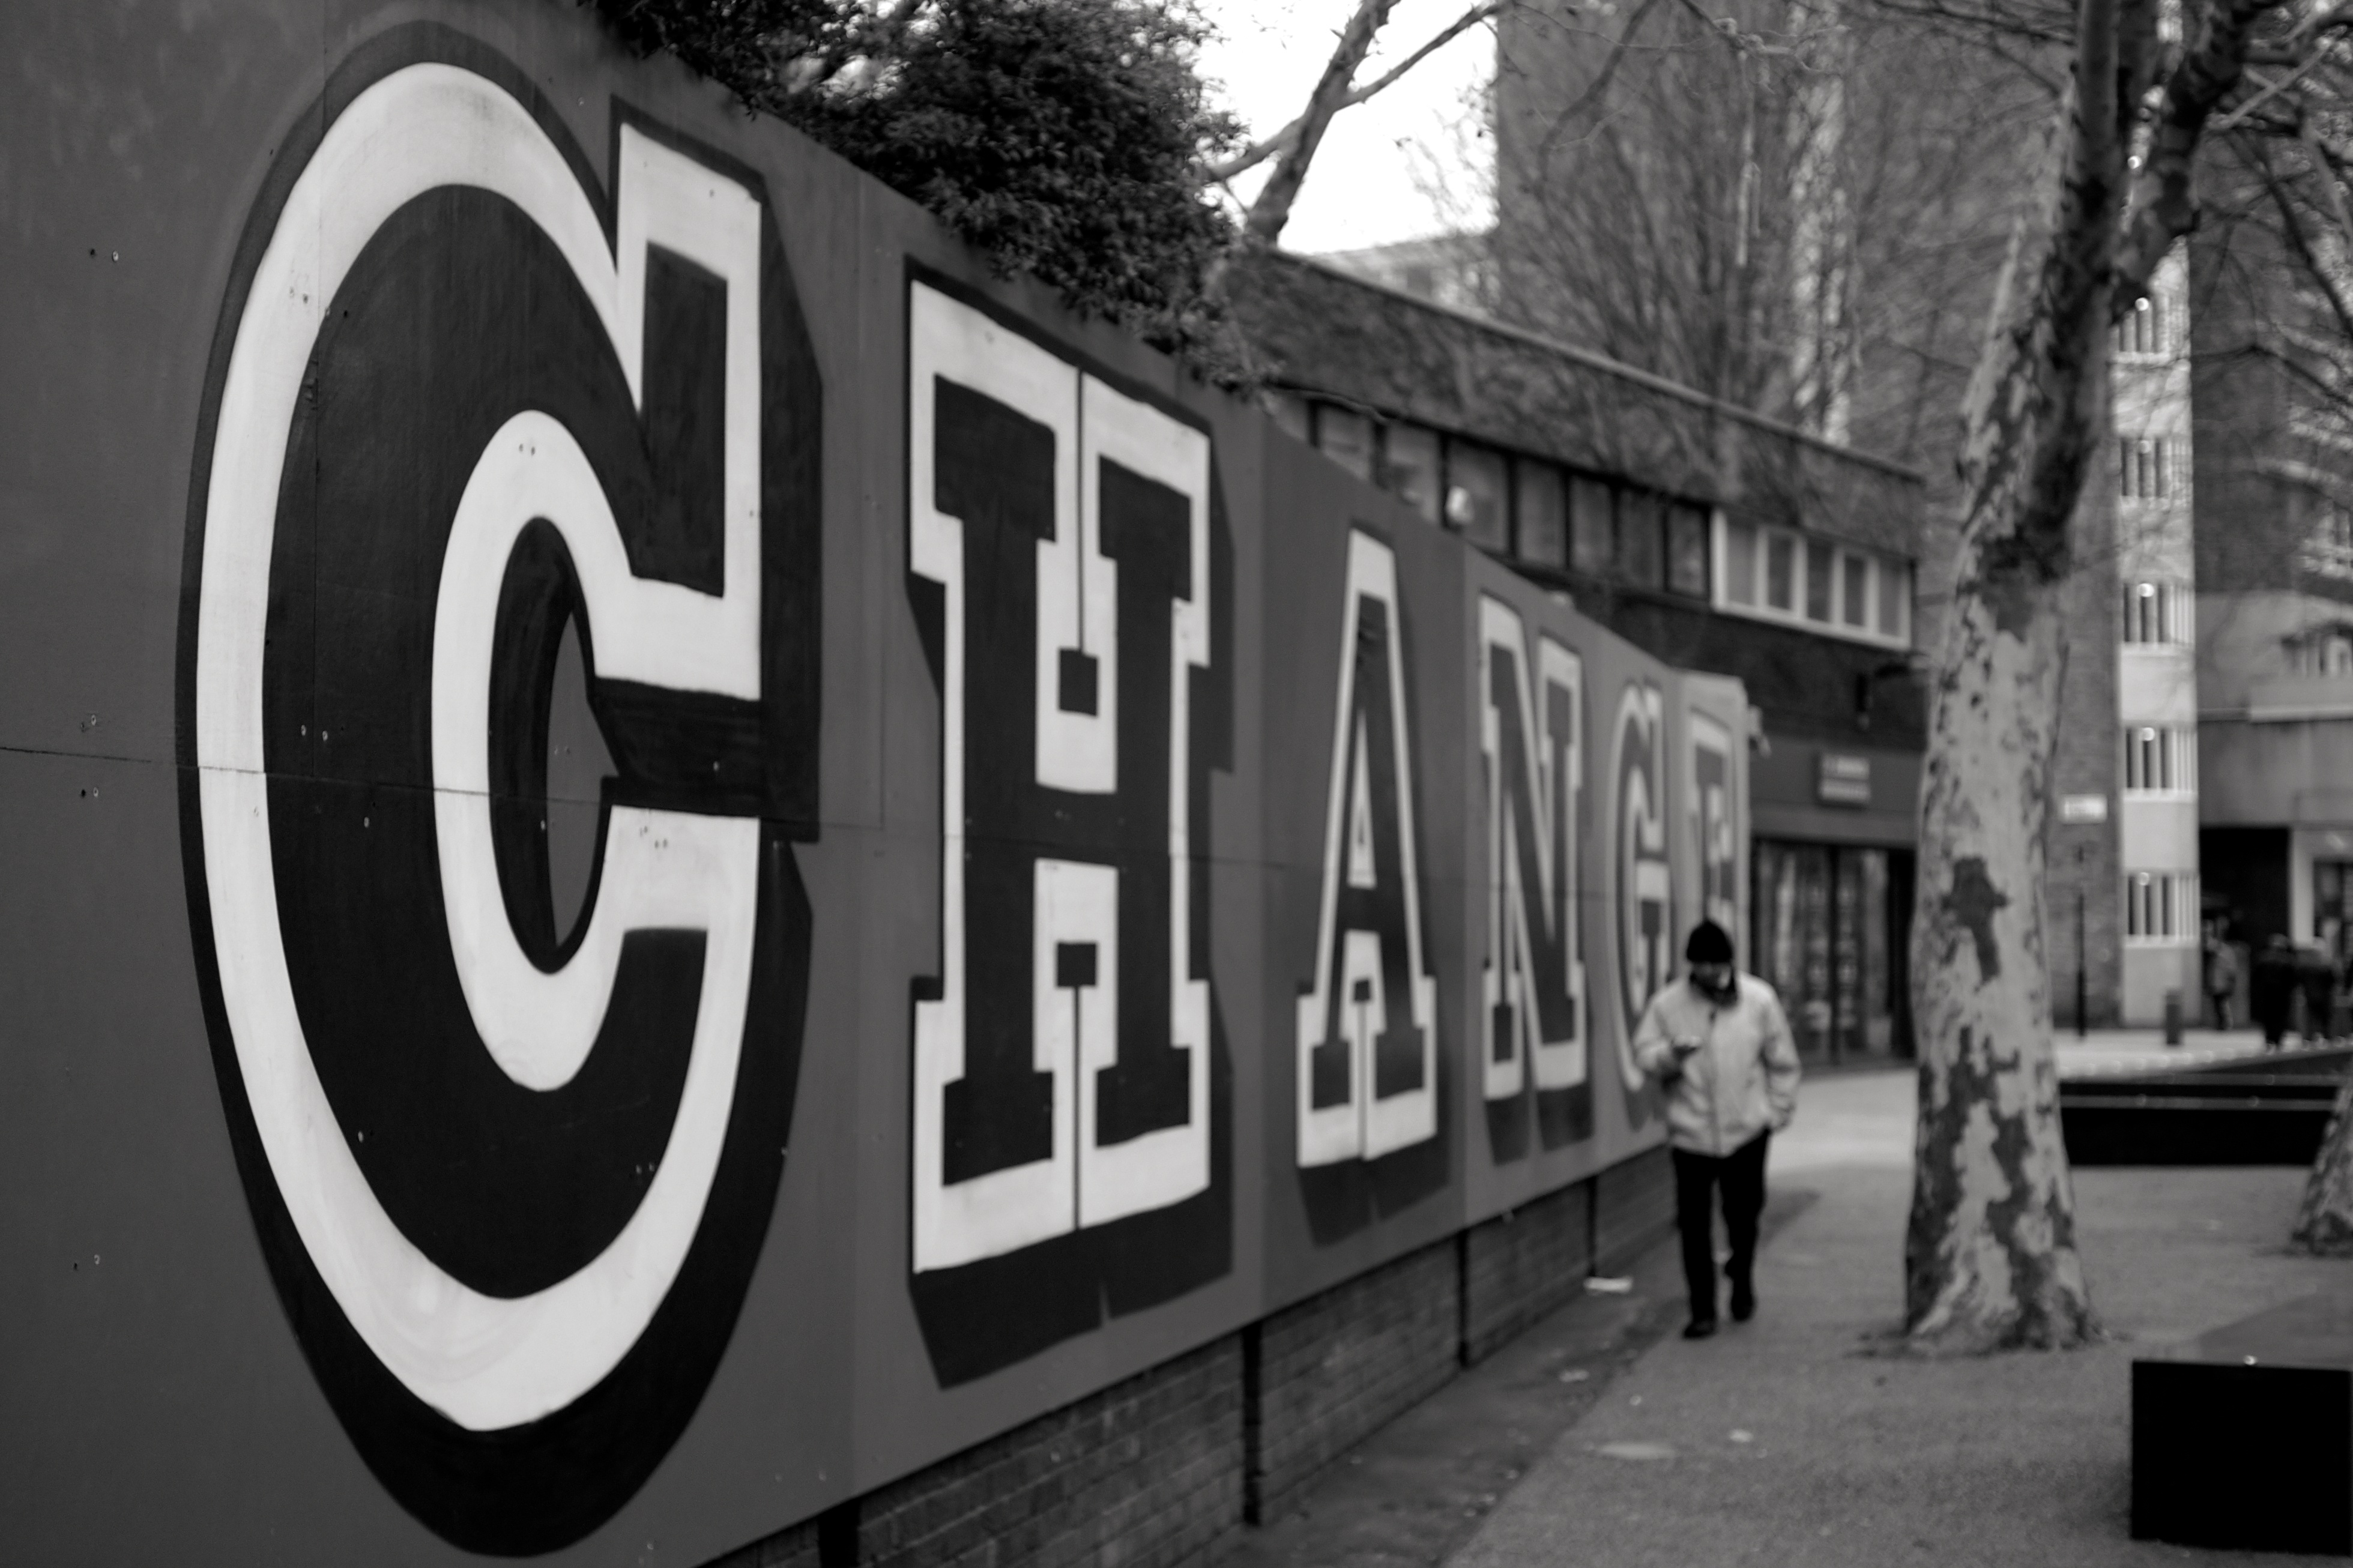
man, tree, black and white, wall, pavement, transport, vehicle, monochrome, lane, public transport, painting, bw, london, 35mm, change, sony, letters, a700, oldstreet, stlukes, monochrome photography